Lope de Barrientos

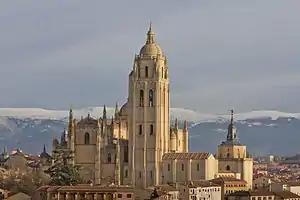
View of the Cathedral of Segovia from the Alcázar.

Barrientos was appointed an Inquisitor during this time, and in 1438 was elected Bishop of Segovia. On 3 May 1440 a church council was convened in the Church of San Miguel of Turégano, at which he presented his synodal commandments for the theological and pastoral formation of his clergymen. Being loyal to John II, in 1442 he reformed the diocese of Segovia, which had been under the influence of the rebellious prince Henry, to serve the province of Ávila in supporting the King. Later, he engineered a conciliation in the Tordesillas area to create a joint front in the face of the opposition of the Kingdoms of Navarre and Aragon. In 1444 he occupied the diocese of Cuenca and in the following year he lent the diocese's aid to the region's troops in the First Battle of Olmedo. Similarly, in 1449, he pledged the arms of the diocese in defense against the troops of don Alonso de Aragón and other Castilian noblemen who opposed the king. One offered him the archbishopric seat of Santiago de Compostela, but he rejected this enticement.